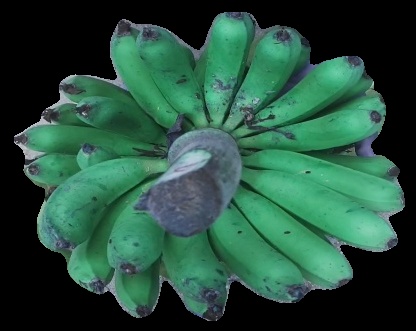
Variety: pachbale
Grade: grade3